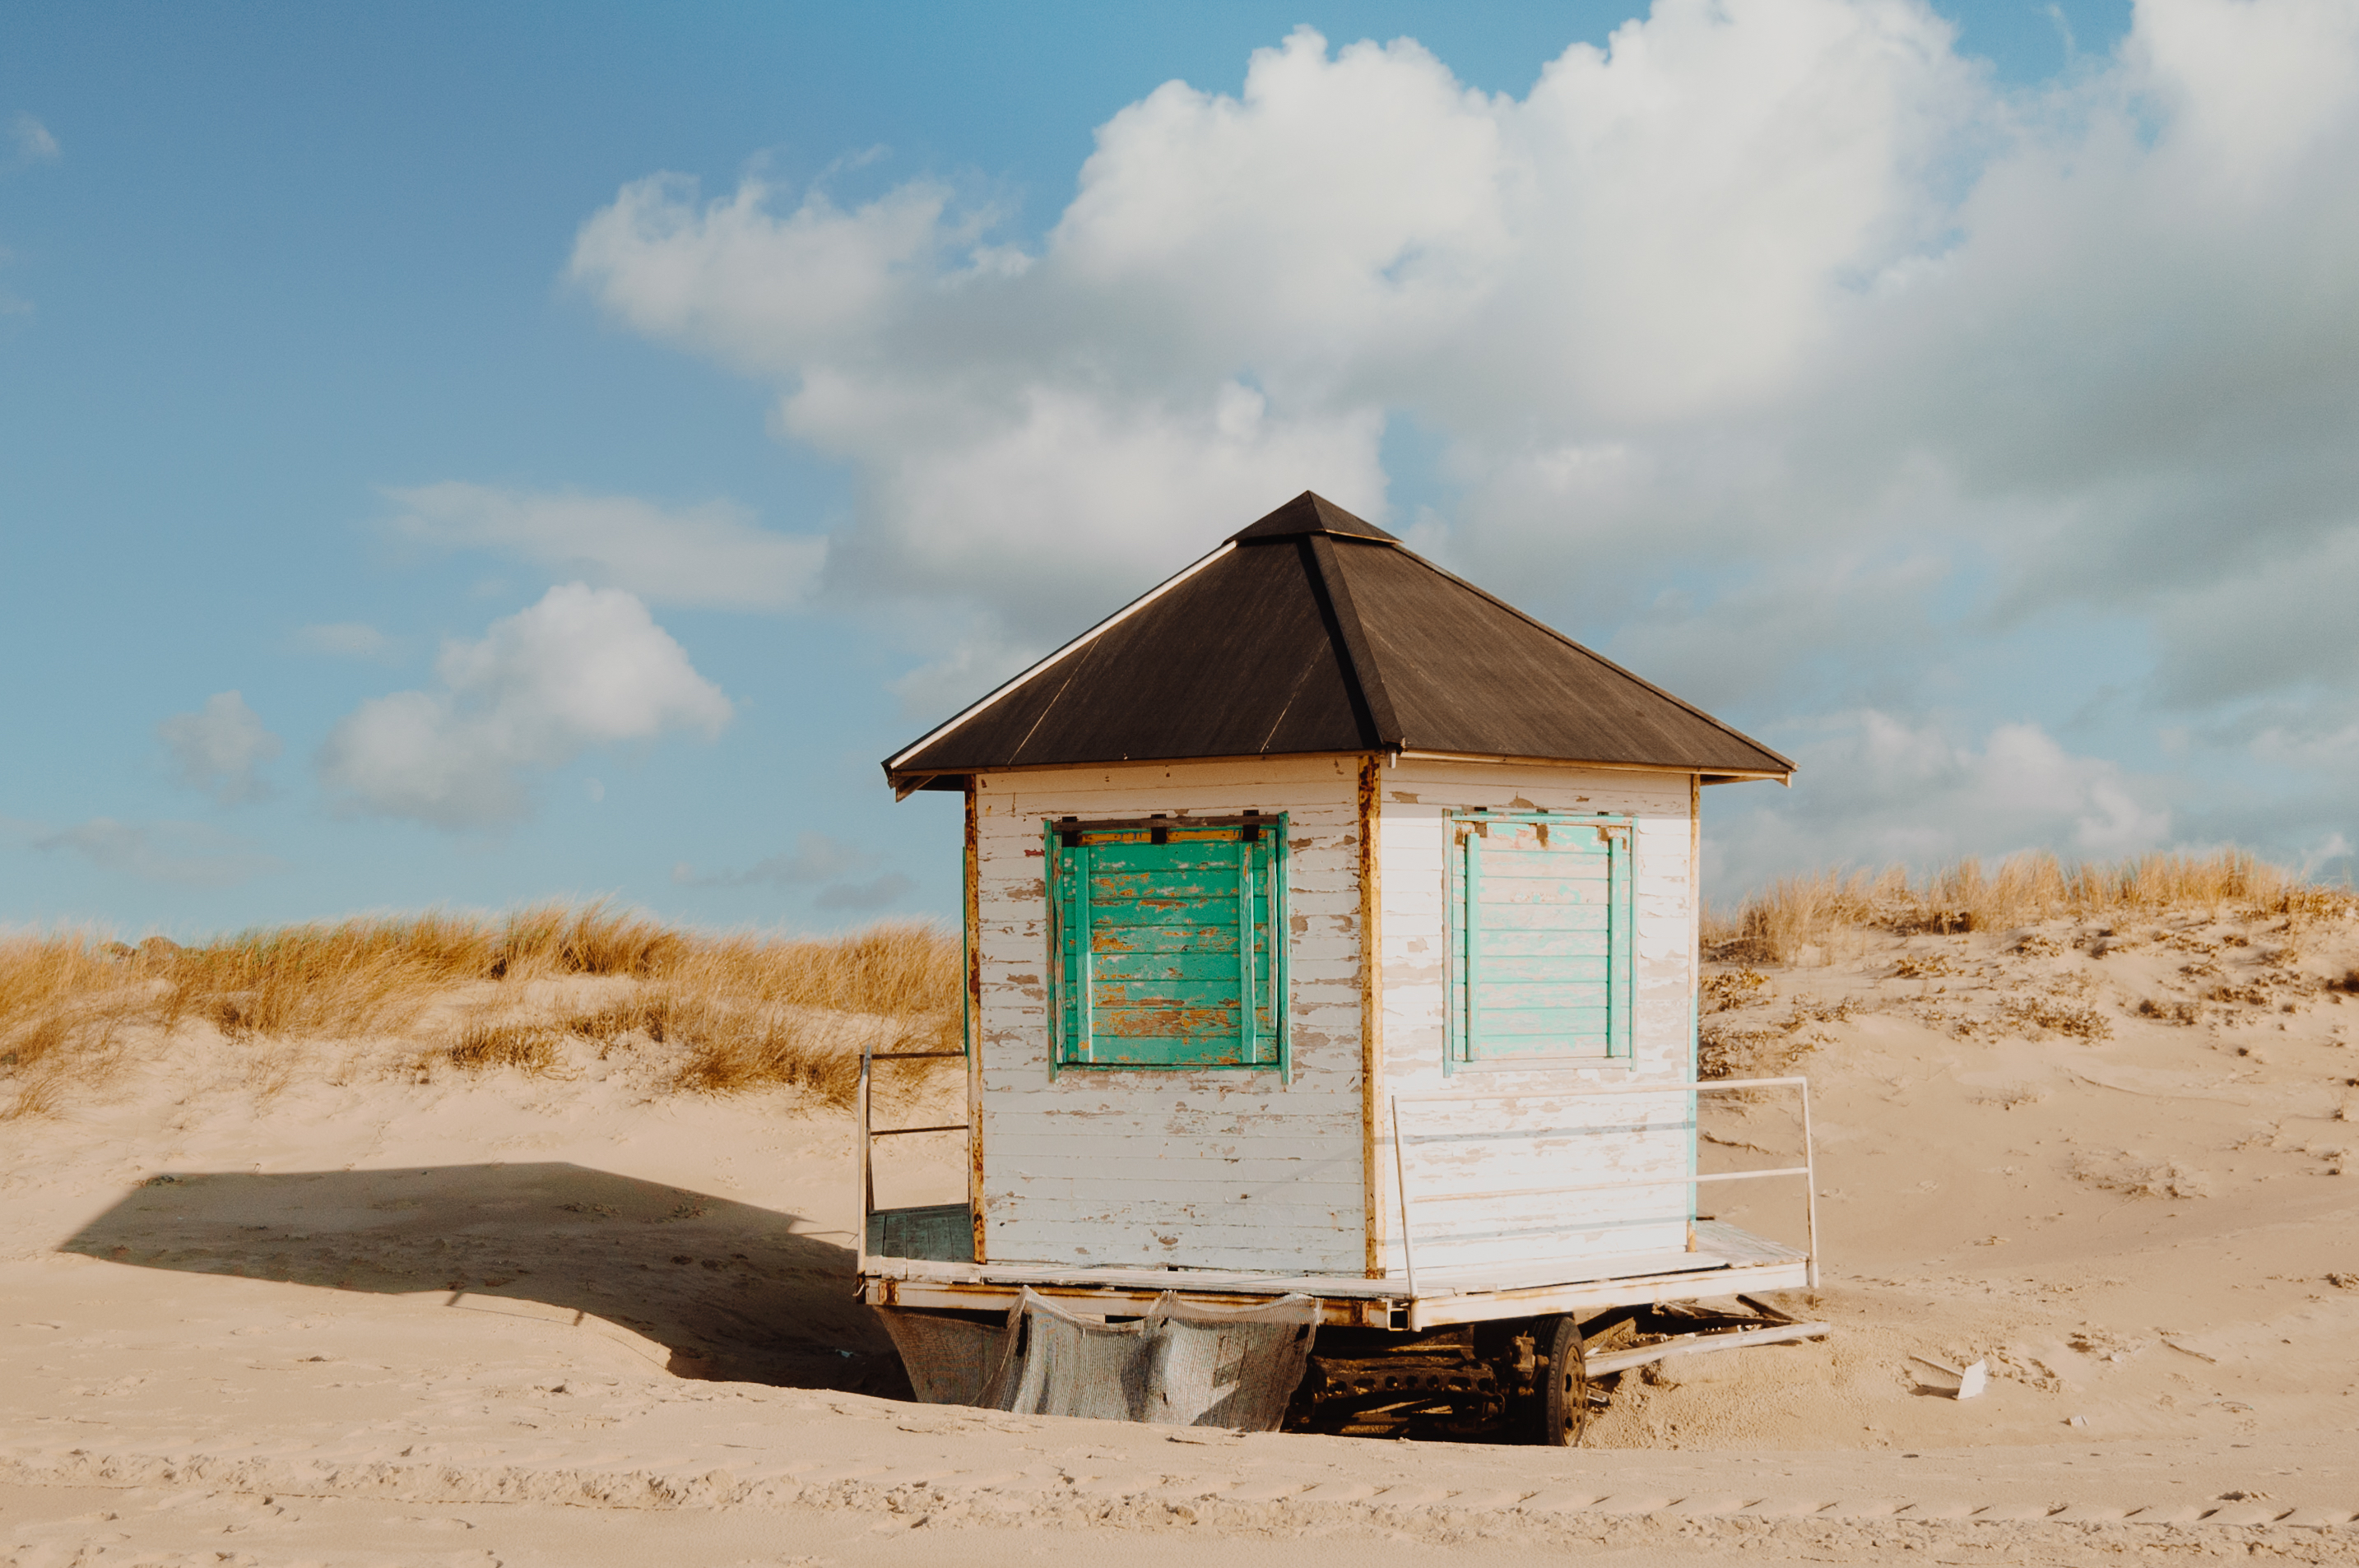
beach, landscape, sea, grass, sand, sky, desert, vacation, hut, shack, habitat, rural area, natural environment, aeolian landform